Weston, Florida

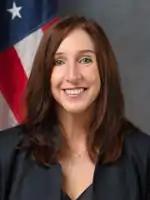
Florida State Representative and former Weston City Commissioner Robin Bartleman.

Weston is located in the Florida State House's 104th district, which as of January 2022 is represented in the Florida State House of Representatives by Robin Bartleman (D–Weston).